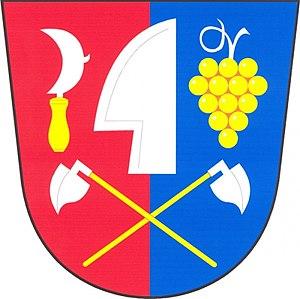
Jezeřany-Maršovice est une commune du district de Znojmo, dans la région de Moravie-du-Sud, en Tchéquie. Sa population s'élevait à 790 habitants en 2019.